Türkismühle station

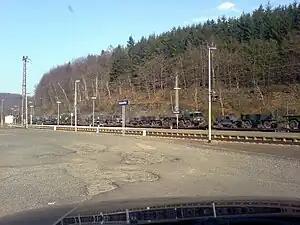
Military train in Türkismühle station

Türkismühle station is a station in the municipality of Nohfelden in the German state of the Saarland. The station is located on the Nahe Valley Railway ("Nahetalbahn") and is the terminus of the Hochwald Railway, which formerly ran as far as Trier and the former Westrich Railway to Kusel. It was opened on 26 May 1860 during the extension of the Nahe Valley Railway from Idar-Oberstein to Neunkirchen.